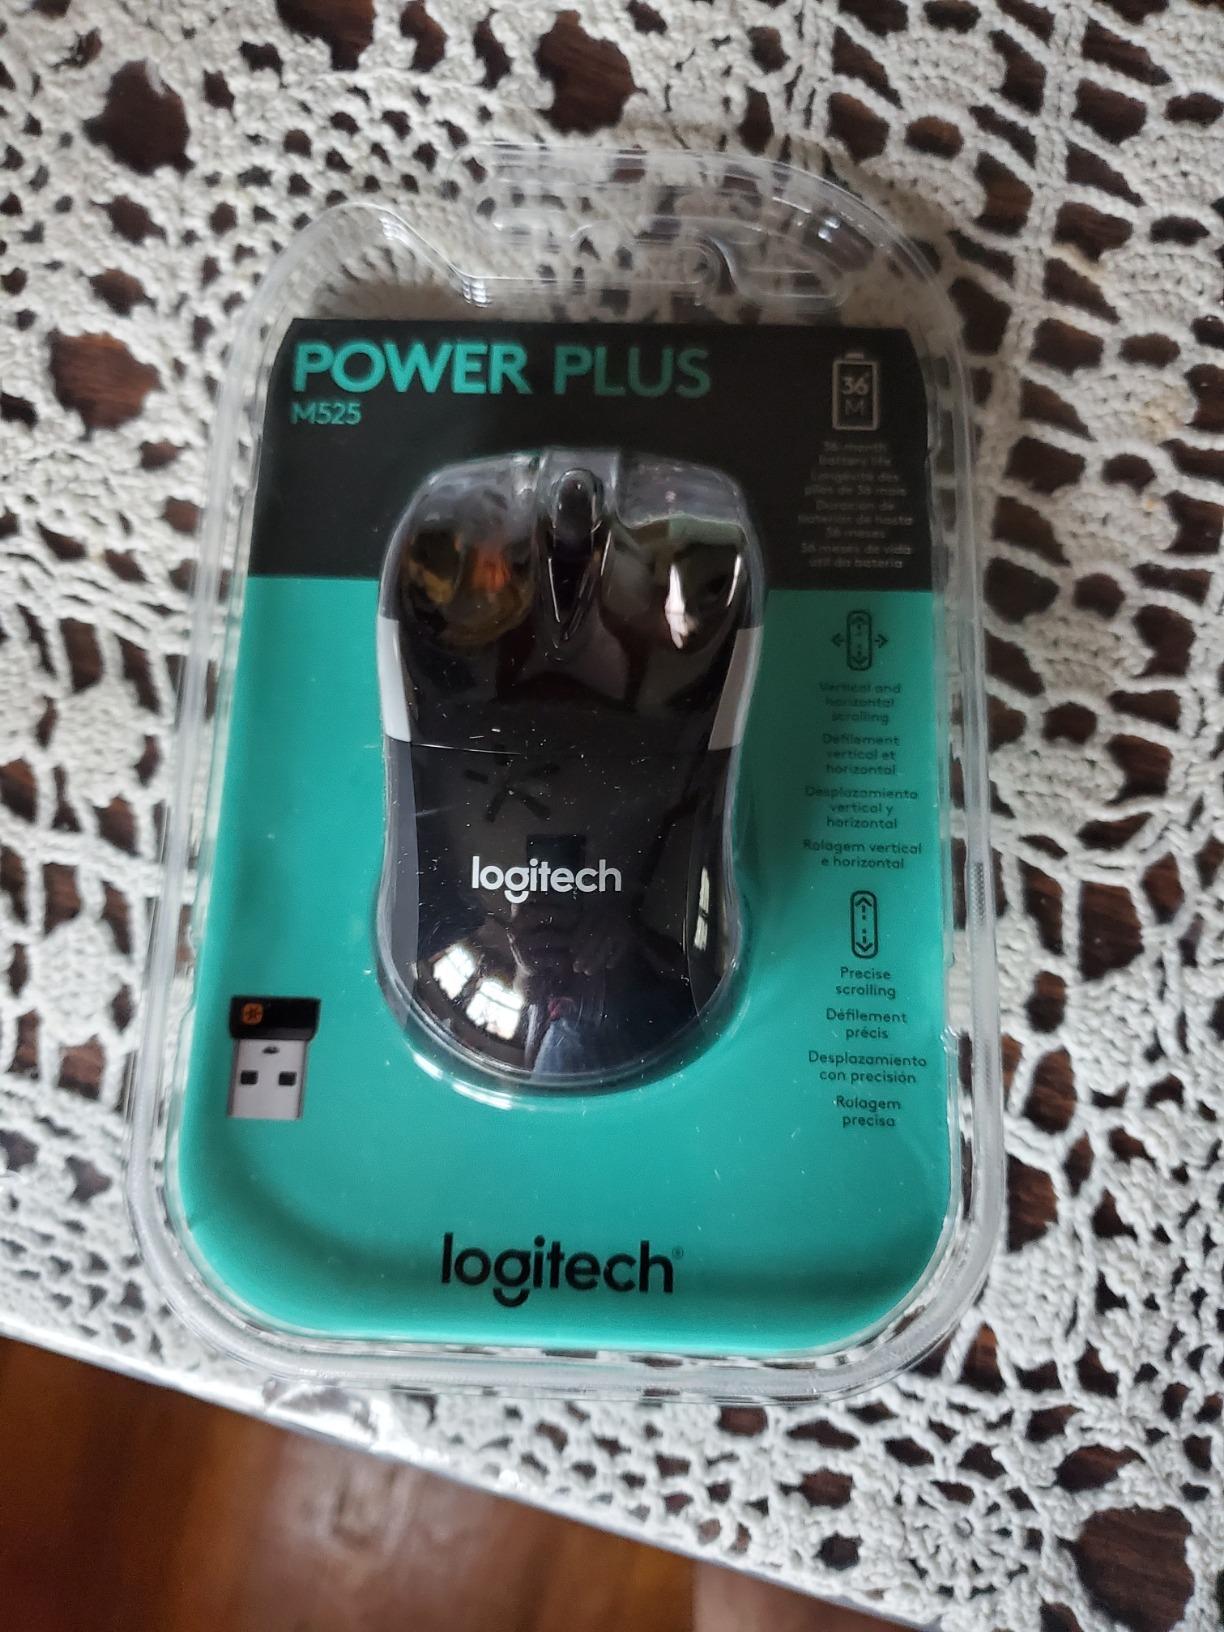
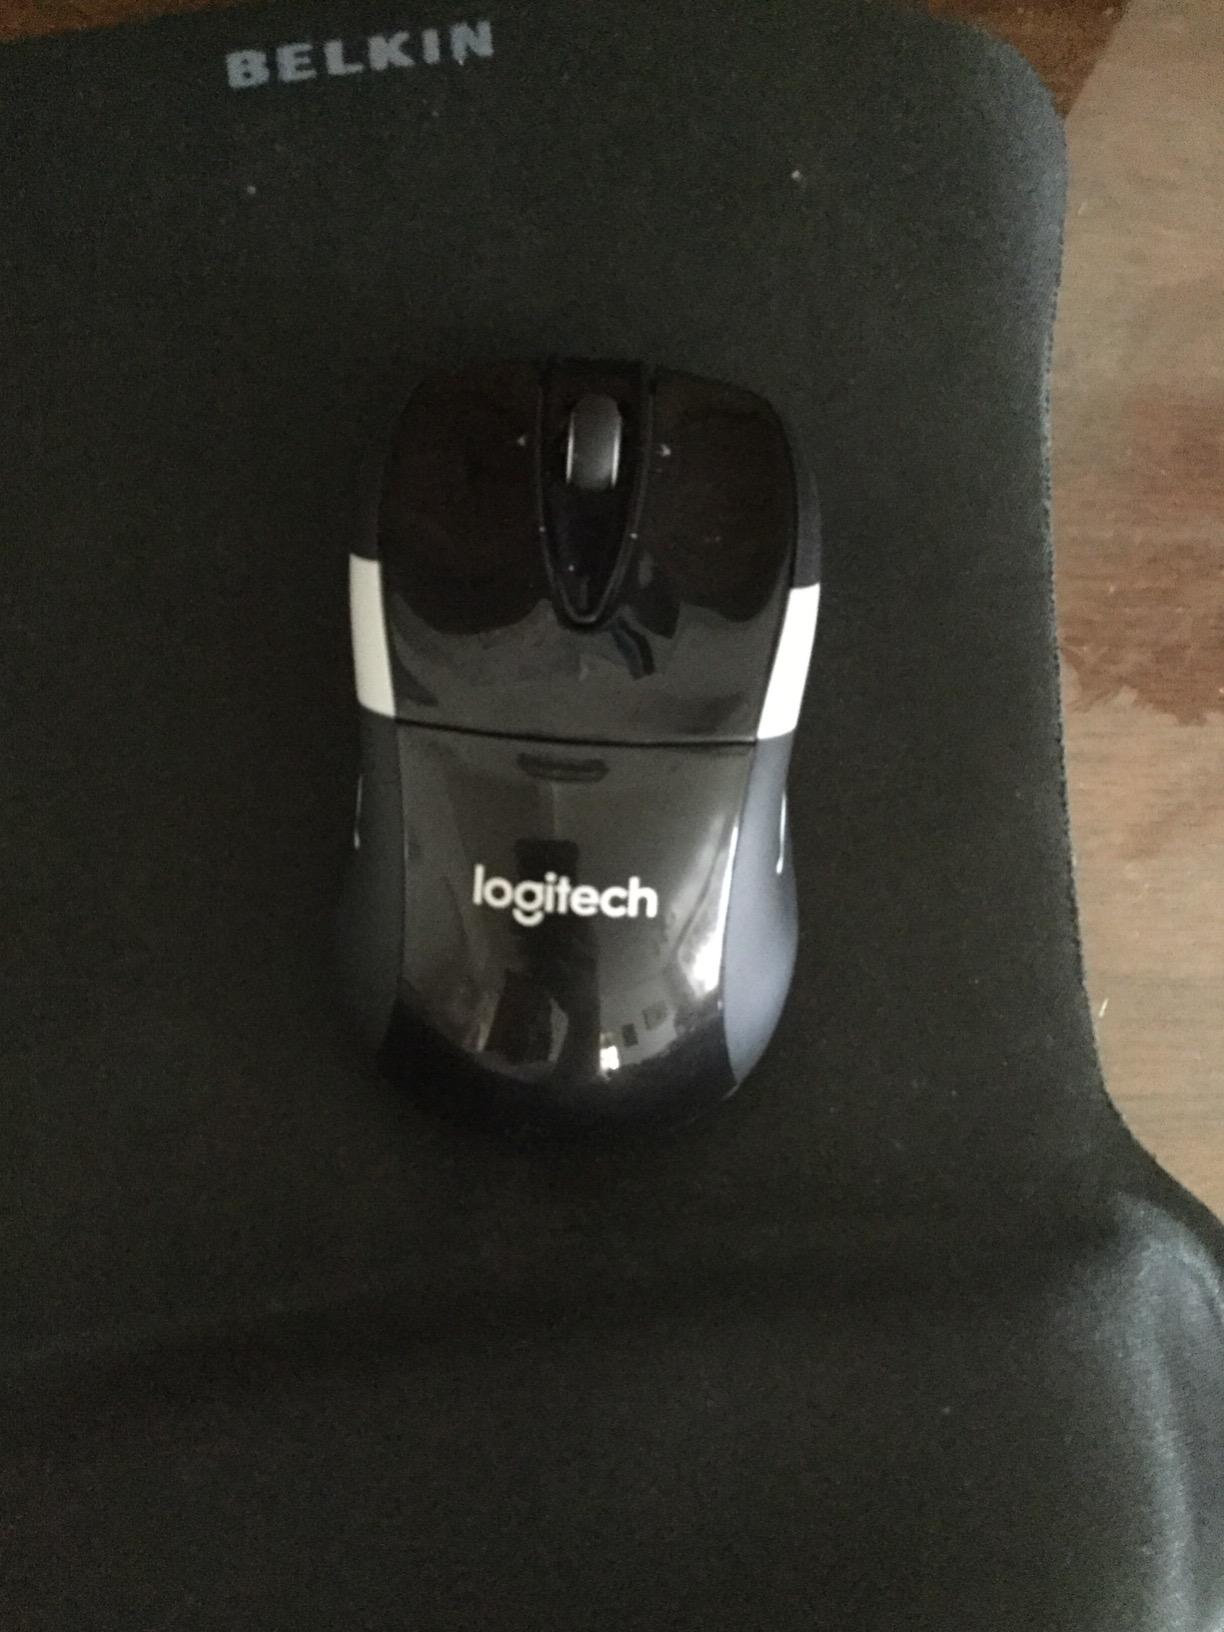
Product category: mouse
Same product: yes